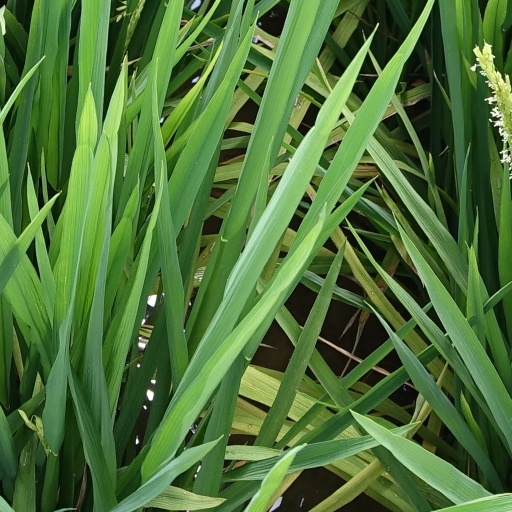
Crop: rice